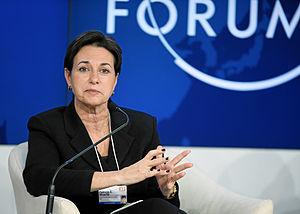
Patricia Ann Woertz, née le 17 mars 1953 à Pittsburgh, est la directrice générale d'Archer Daniels Midland. Le magazine Forbes l'a classée troisième des cinquante femmes les plus puissantes du monde en 2010.